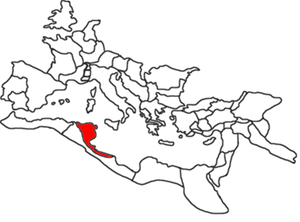
Africa (romersk provins)
Romerriget omkring år 120 med provinsen Africa markeret.
Africa var en romersk provins, der omtrent omfattede det nuværende Tunesien, samt dele af Libyens middelhavskyst. Araberne kaldte senere det samme område for Ifriqiya.